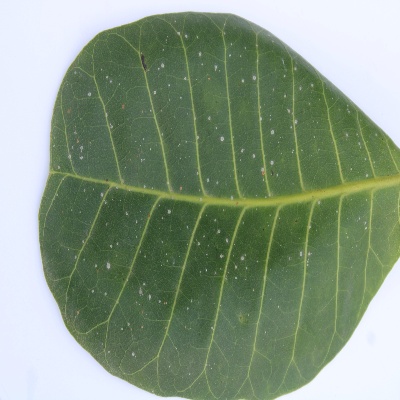
Crop: Cashew
Condition: red rust